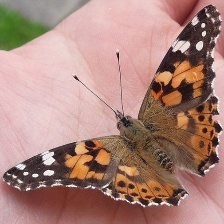
Species: PAINTED LADY
Butterfly family (ImageNet category): admiral